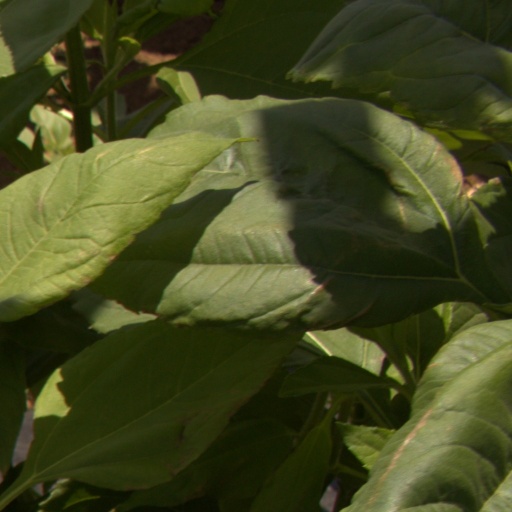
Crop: Jerusalem artichoke